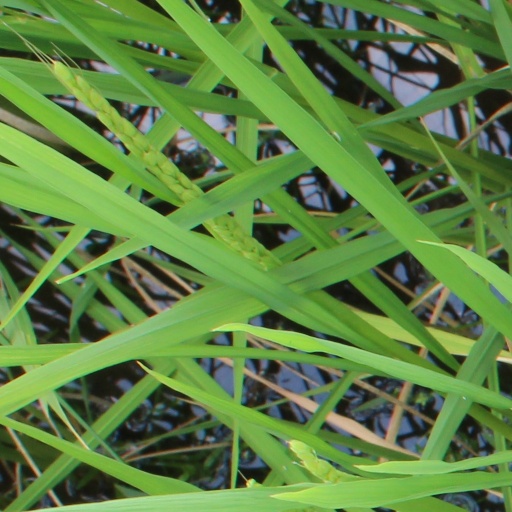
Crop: rice